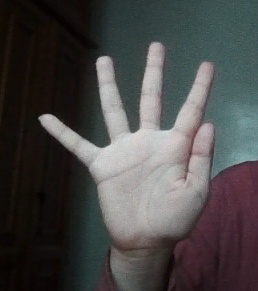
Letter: sheen